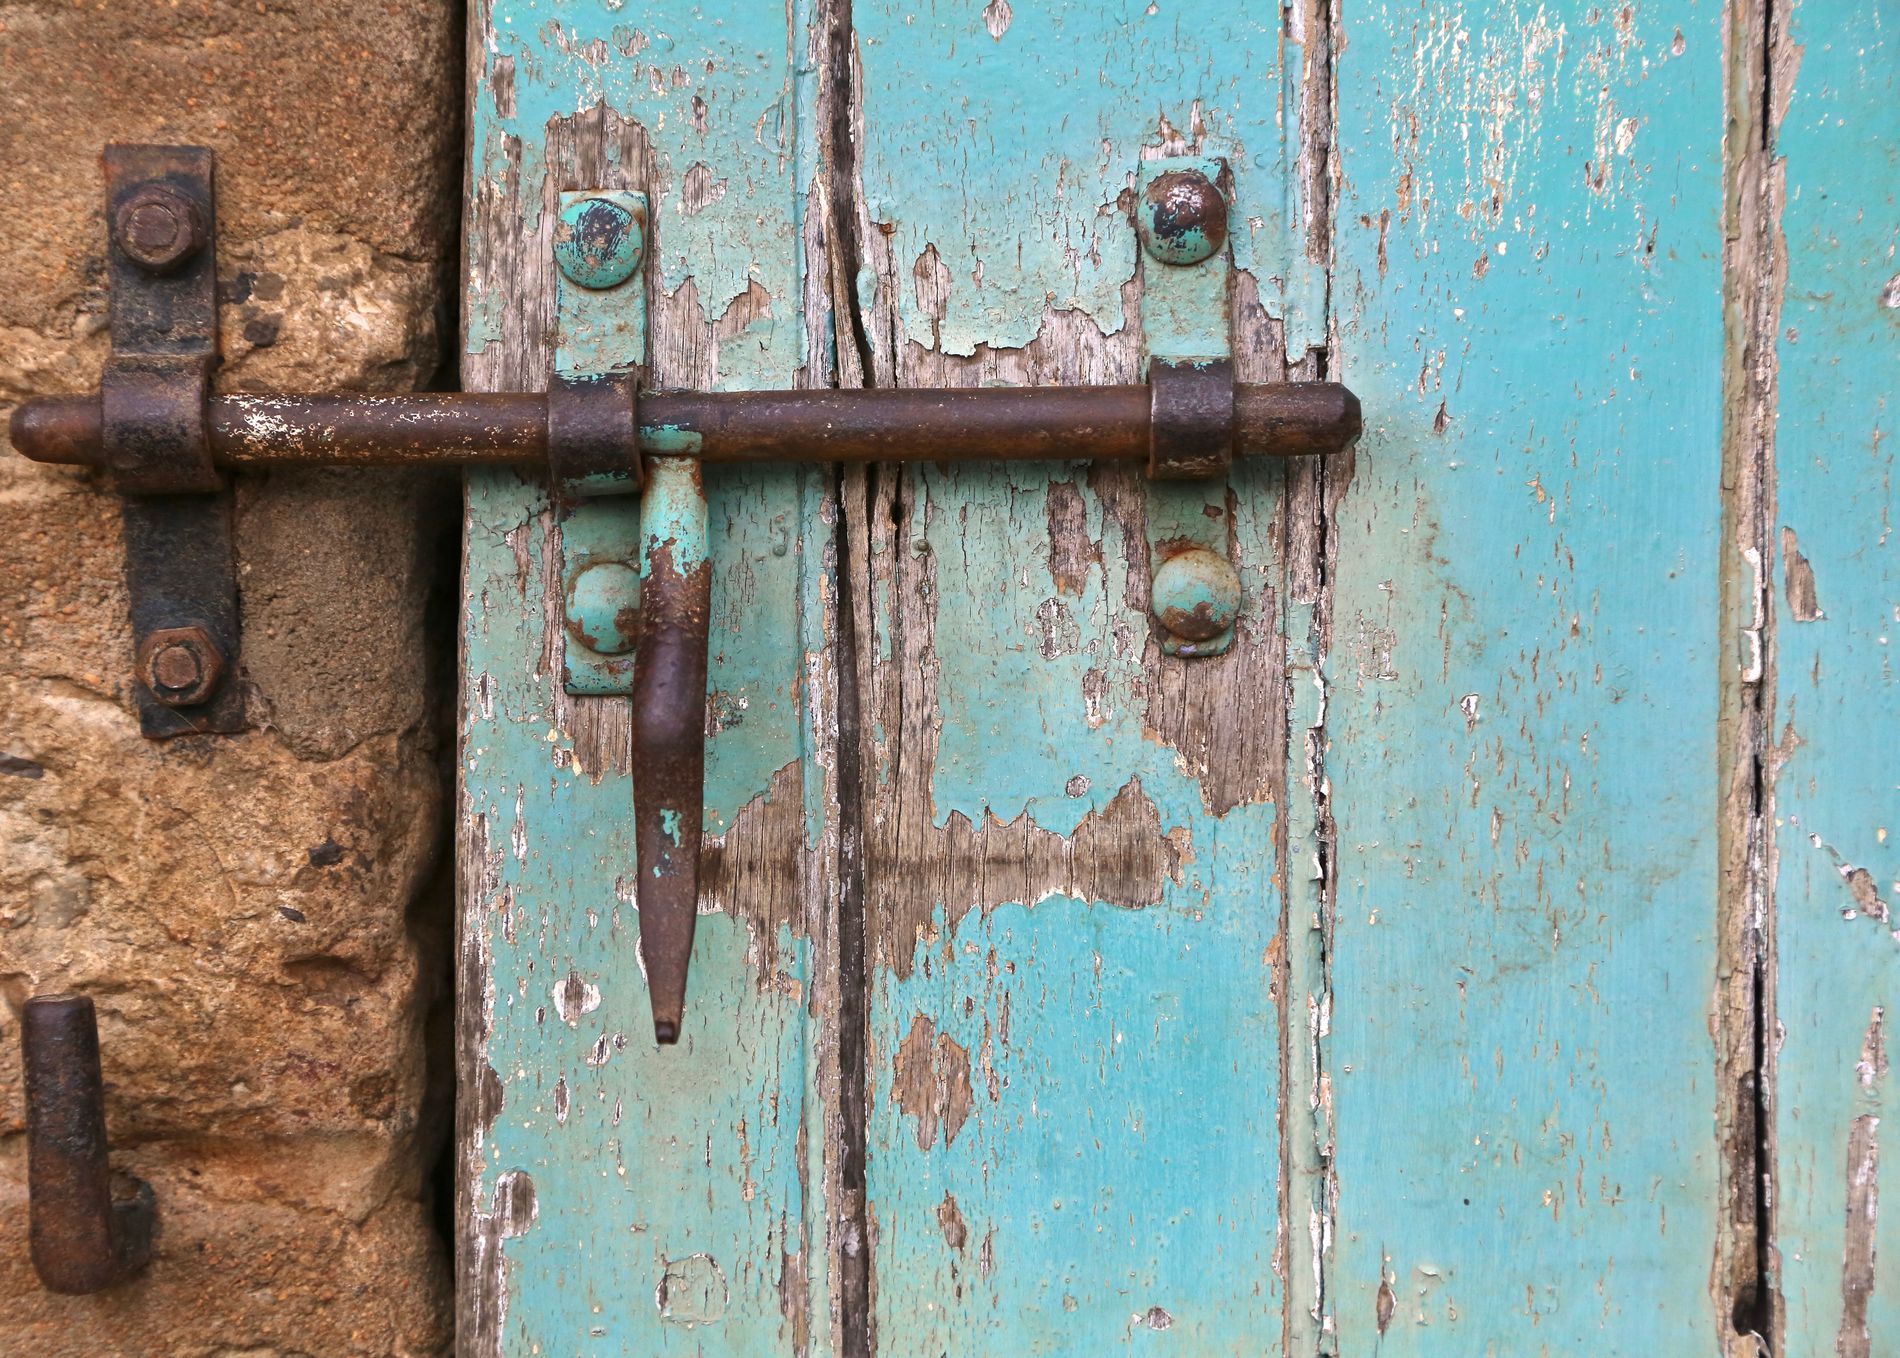
Rustic Door Detail
Picture of rusty metal latch, keeping the weathered wood door shut. The door is turquoise blue with lots of peeling and flaking paint exposing the wood beneath. A latch is a horizontal bar with plain metal brackets to secure it onto the door and a drop-down pin to lock it.
Close-up: The frame focuses tightly on the latch and the immediate surrounding area of the door and wall. The color palette is rusty brown and baby blue.
Labels: Corrosion, Rust, Device, Hammer, Tool, Latch, Door, Wall
Camera: Canon Canon EOS 5D Mark III
Lens: Canon EF 24-105mm f/4L IS, Canon EF 24-105mm f/4L IS
Aperture: F6.3
Exposure: 1/1000 sec
ISO: 800
Focal length: 84.0 mm